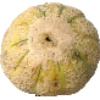
Label: Cantaloupe 2